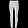
Label: Trouser